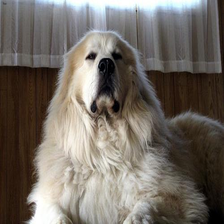
Species: dog
Breed: great pyrenees